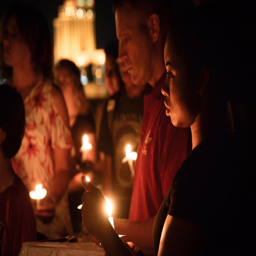
lights for lives lights up the sky